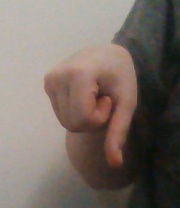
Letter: waw